92nd Battalion (48th Highlanders), CEF

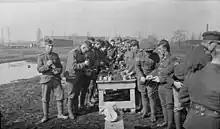
Members of the 92nd Battalion making bombs, Toronto, Ontario

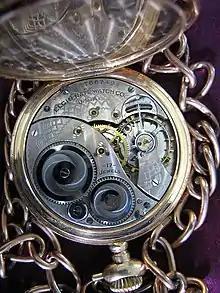
Movement of a gold Elgin pocket watch. cir.1919 - The inscription on the inside back cover: "Presented by Esquesing Township and Citizens of Glen Williams to Private Wilson Heaton - 92 - Battalion - 1919" Private Wilson Heaton enlisted with the 92nd Battalion (48th Highlanders), Canadian Expeditionary Force, and fought in the trenches in World War I in Europe. He returned to work as a stone cutter in the quarries of Glen Williams, Ontario after the war ended.

The 92nd Battalion (48th Highlanders), CEF, was an infantry battalion of the Great War Canadian Expeditionary Force. The 92nd Battalion was authorized on 30 July 1915 and embarked for Britain on 20 May 1916 where the battalion provided reinforcements to the Canadian Corps in the field until 24 January 1917, when its personnel were absorbed by the 5th Reserve Battalion, CEF. The battalion disbanded on 1 September 1917.